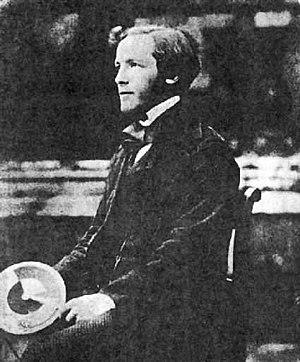
Le botaniste écossais Robert Brown découvre le noyau d’une cellule végétale.
James Clerk Maxwell est un physicien et mathématicien écossais. Il est principalement connu pour avoir unifié en un seul ensemble d'équations, les équations de Maxwell, l'électricité, le magnétisme et l'induction, en incluant une importante modification du théorème d'Ampère. Ce fut à l'époque le modèle le plus unifié de l'électromagnétisme. Il est également célèbre pour avoir interprété, dans un article en quatre parties publié dans Philosophical Magazine intitulé On Physical Lines of Force, la lumière comme étant un phénomène électromagnétique en s'appuyant sur les travaux de Michael Faraday. Il a notamment démontré que les champs électriques et magnétiques se propagent dans l'espace sous la forme d'une onde et à la vitesse de la lumière.